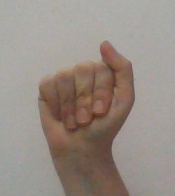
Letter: saad